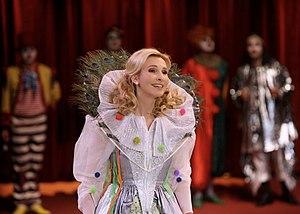
Eva Lind est une soprano austrichienne.